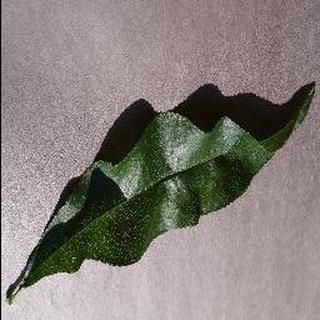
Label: healthy_peach